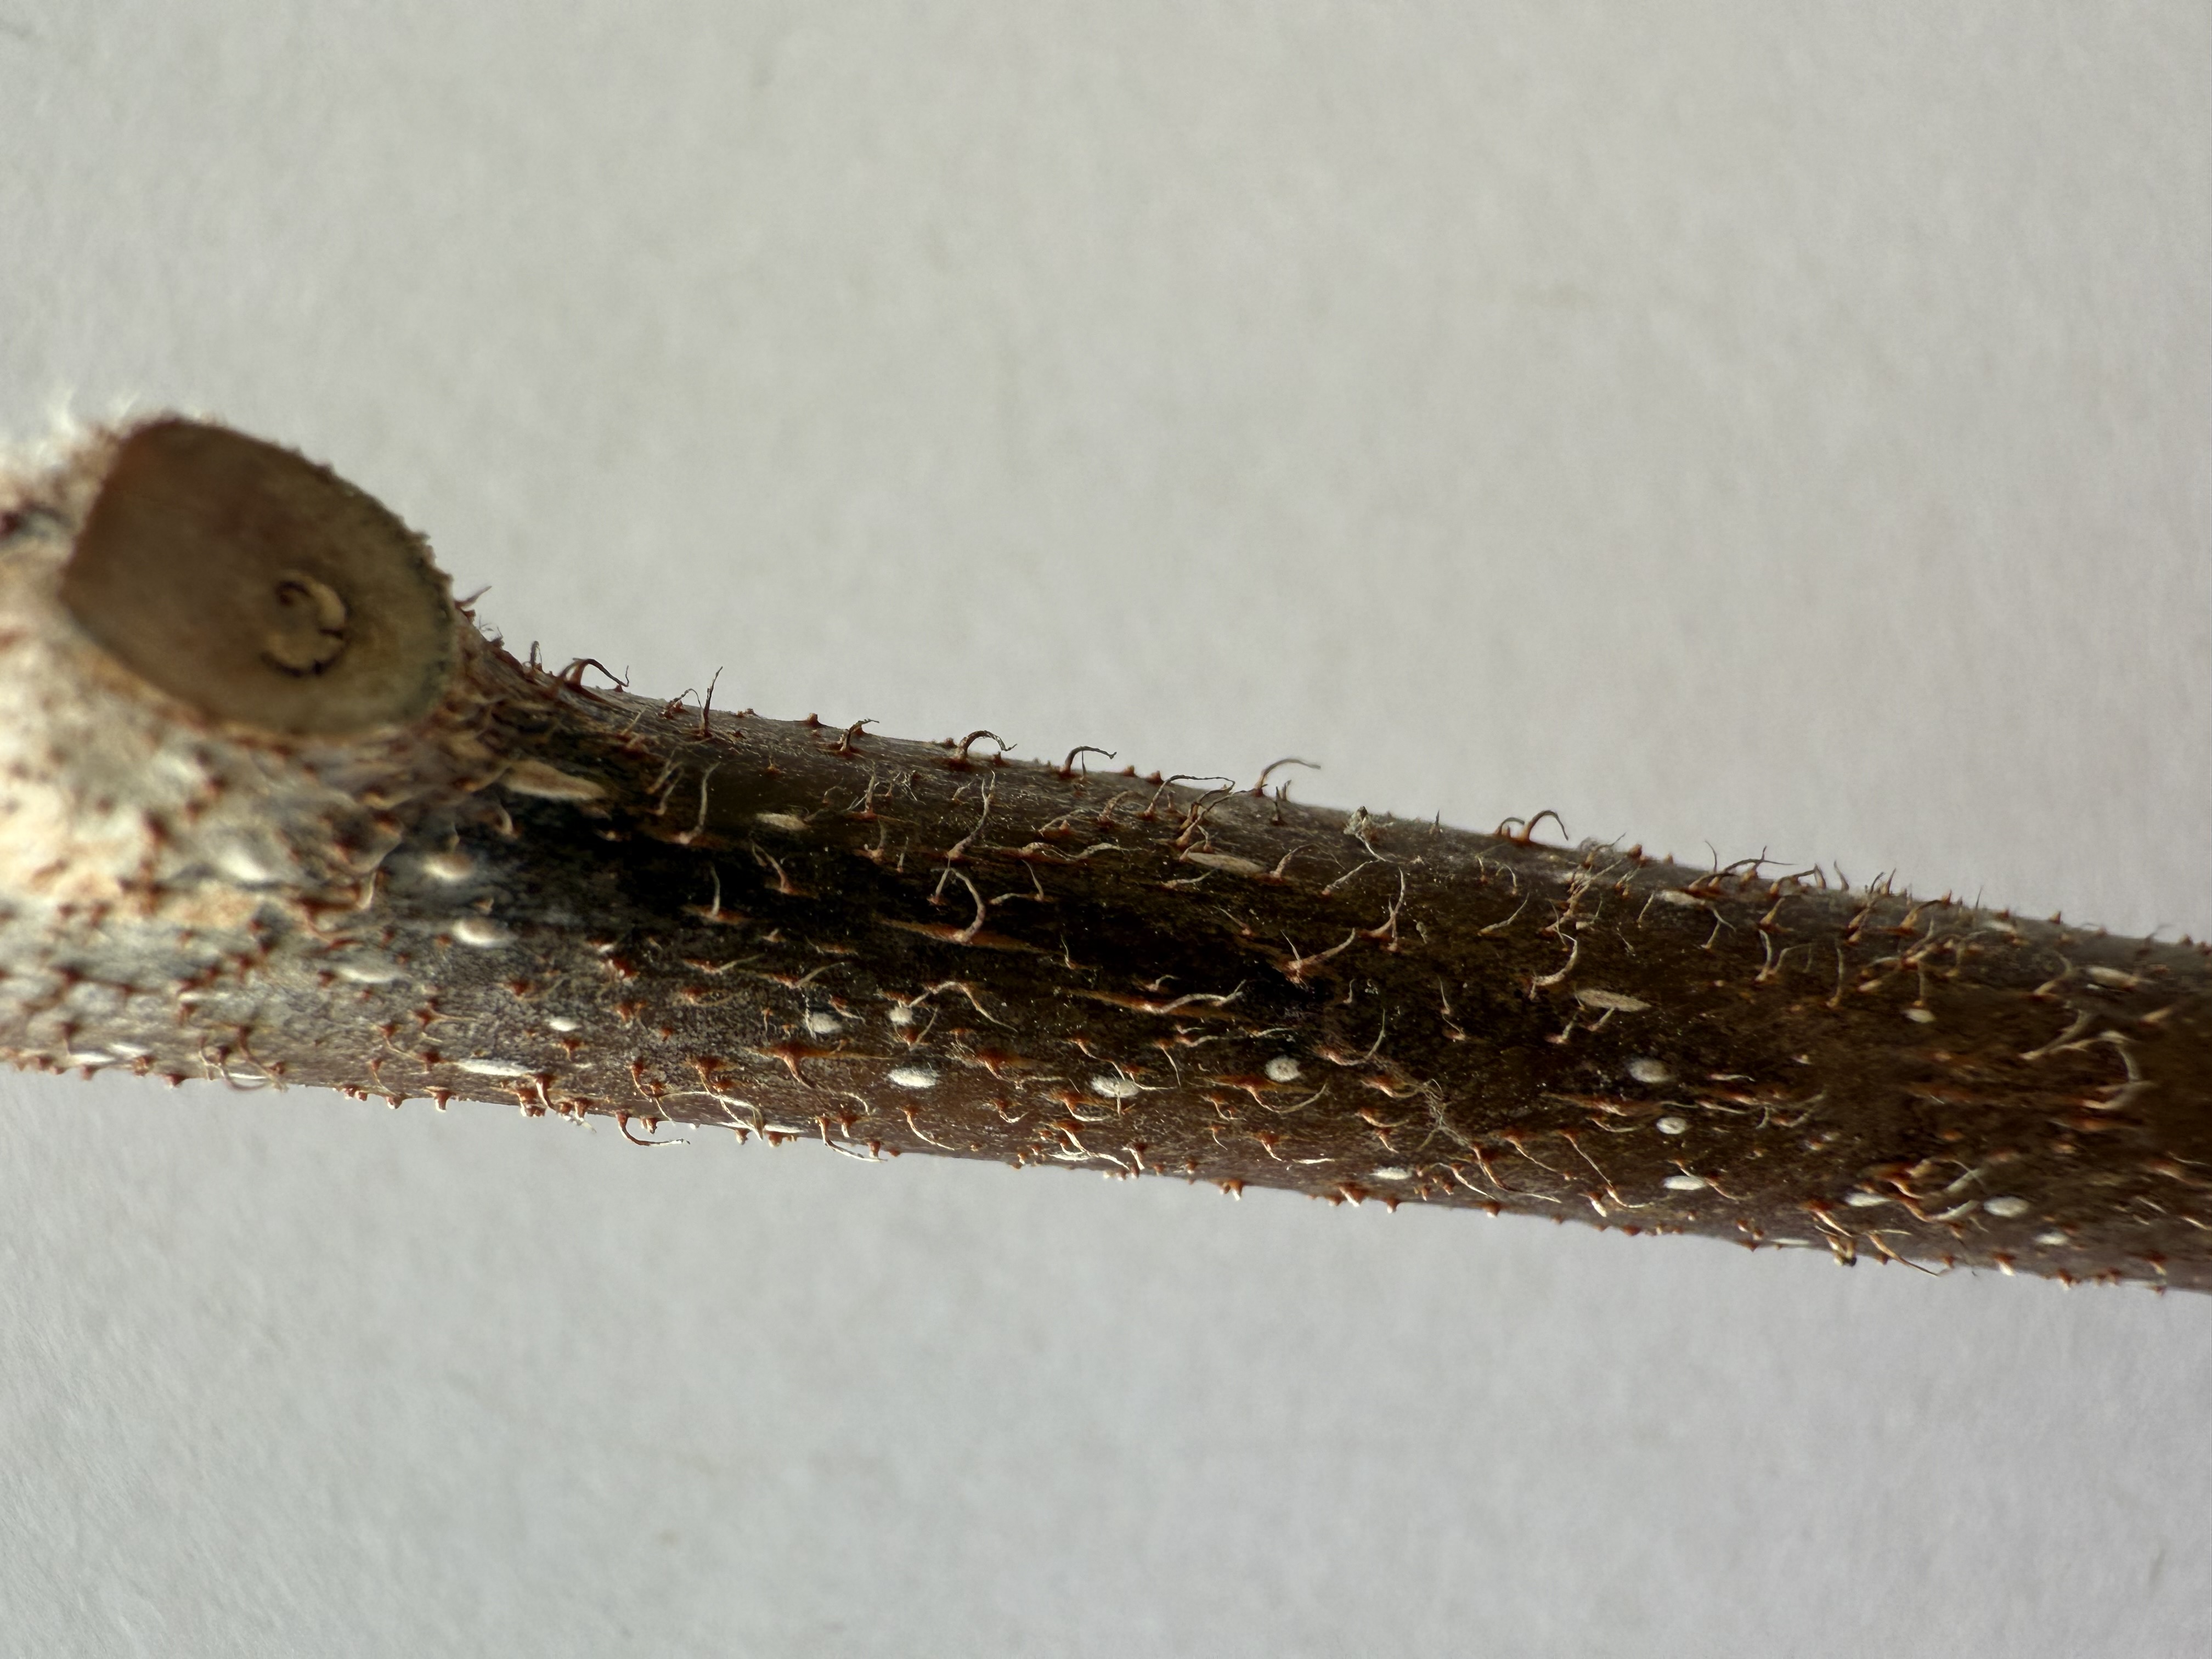
Variety: Kiwi